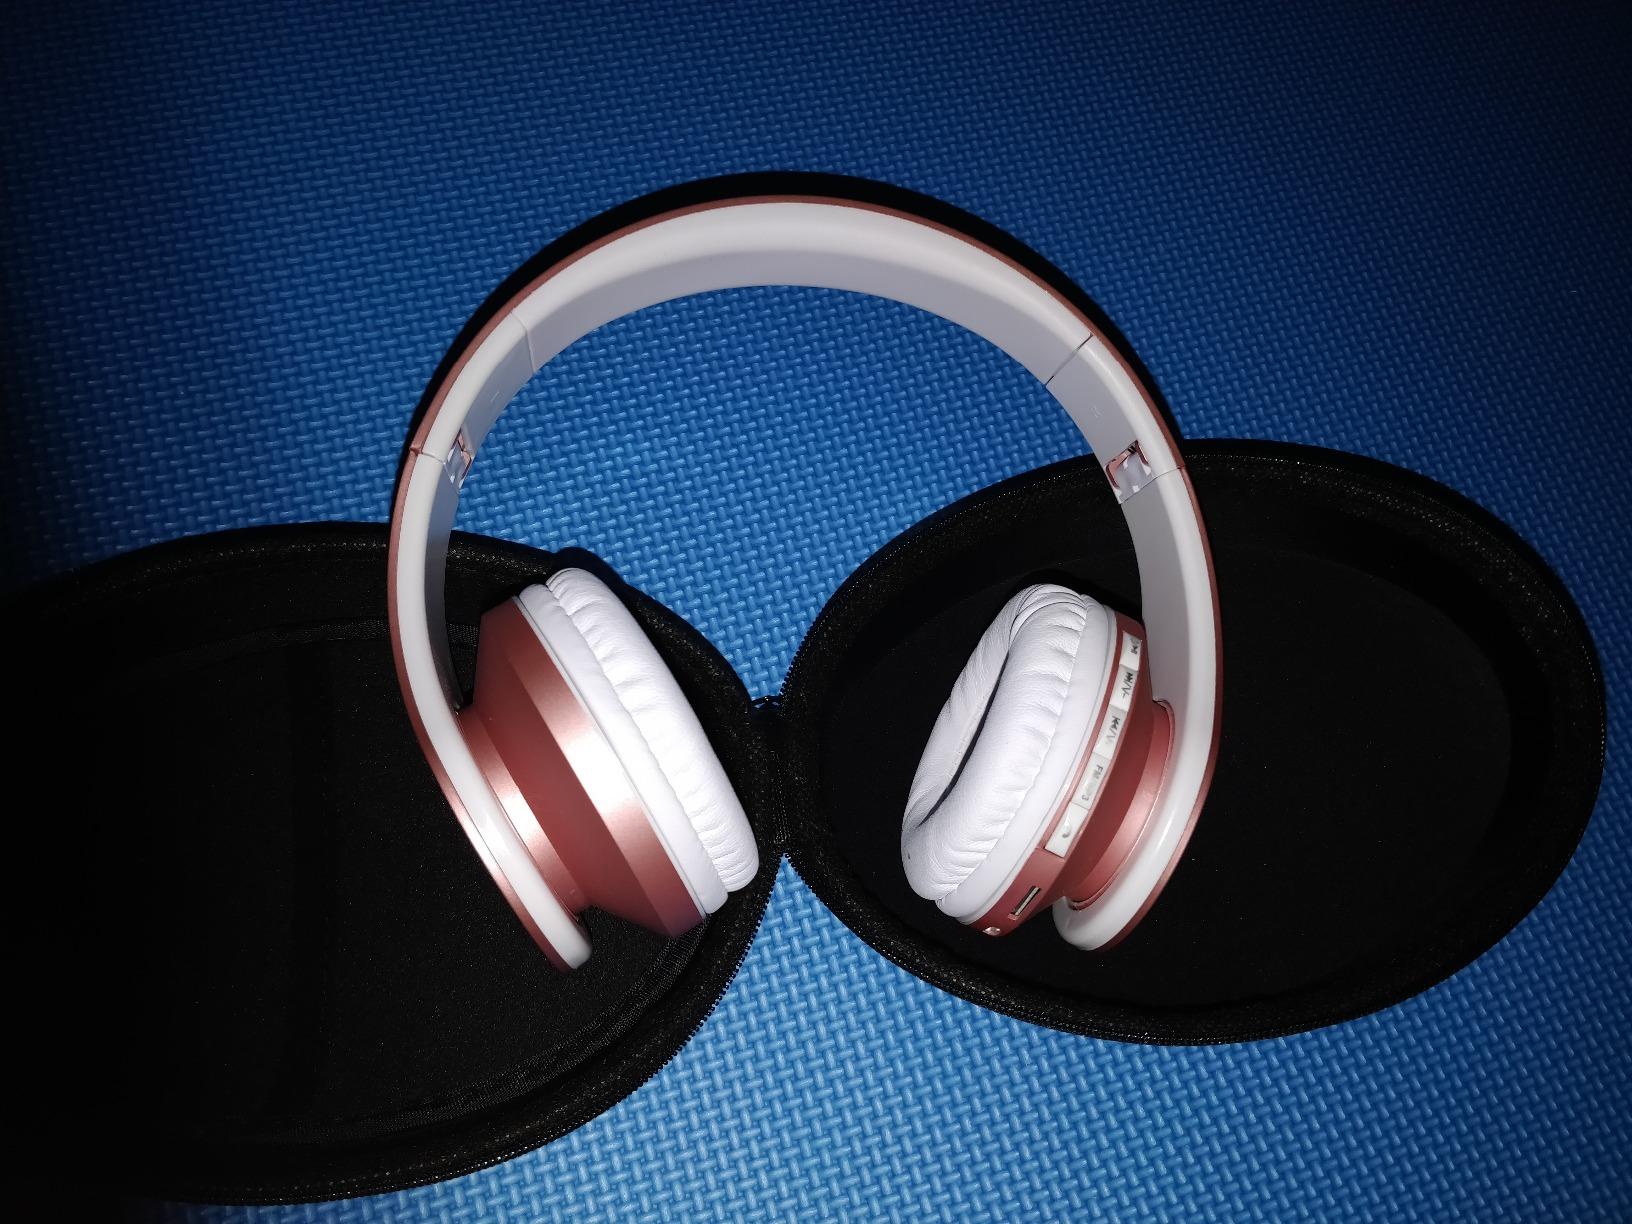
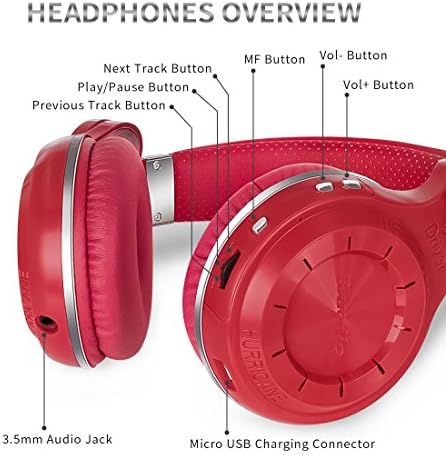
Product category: headphones
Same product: no